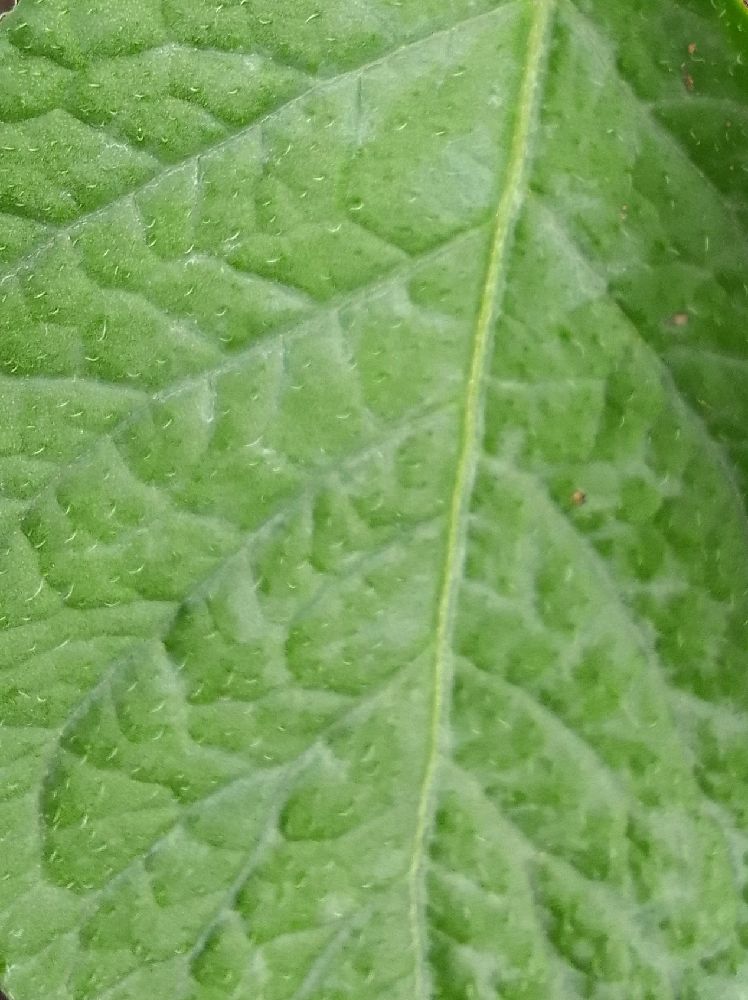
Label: Healthy